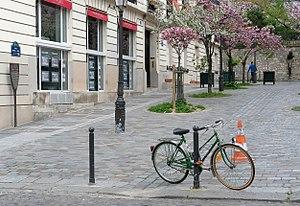
Place Marcel-Aymé avec, à gauche, un panneau historique de la ville de Paris et, à droite, une sculpture de Jean Marais représentant le ""Passe Muraille"". - Paris XVIII"
La place Marcel-Aymé est une place de Paris située sur la butte Montmartre dans le quartier des Grandes-Carrières du 18ᵉ arrondissement.
Les panneaux « Histoire de Paris » sont des panneaux d'information installés dans les rues de Paris devant certains des monuments parisiens.